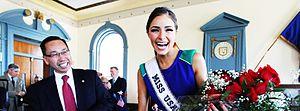
L’élection de Miss Univers 2012 est la 61ᵉ édition du concours de beauté Miss Univers, qui s'est déroulée le 19 décembre 2012 au Theatre for the Performing Arts de l'hôtel Planet Hollywood Resort and Casino à Las Vegas au Nevada, États-Unis. La gagnante, l'Américaine Olivia Culpo, succède à l'Angolaise Leila Lopes, Miss Univers 2011.